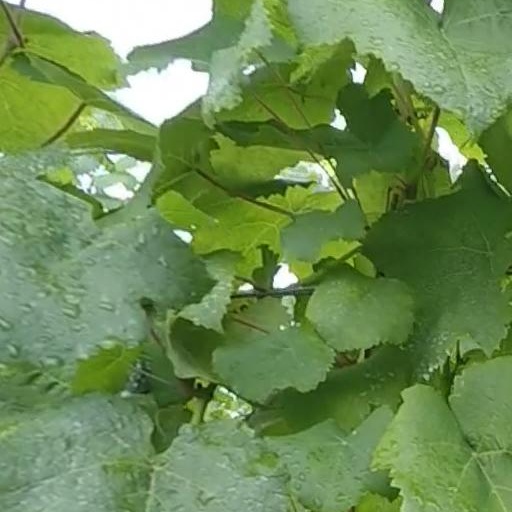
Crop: grape